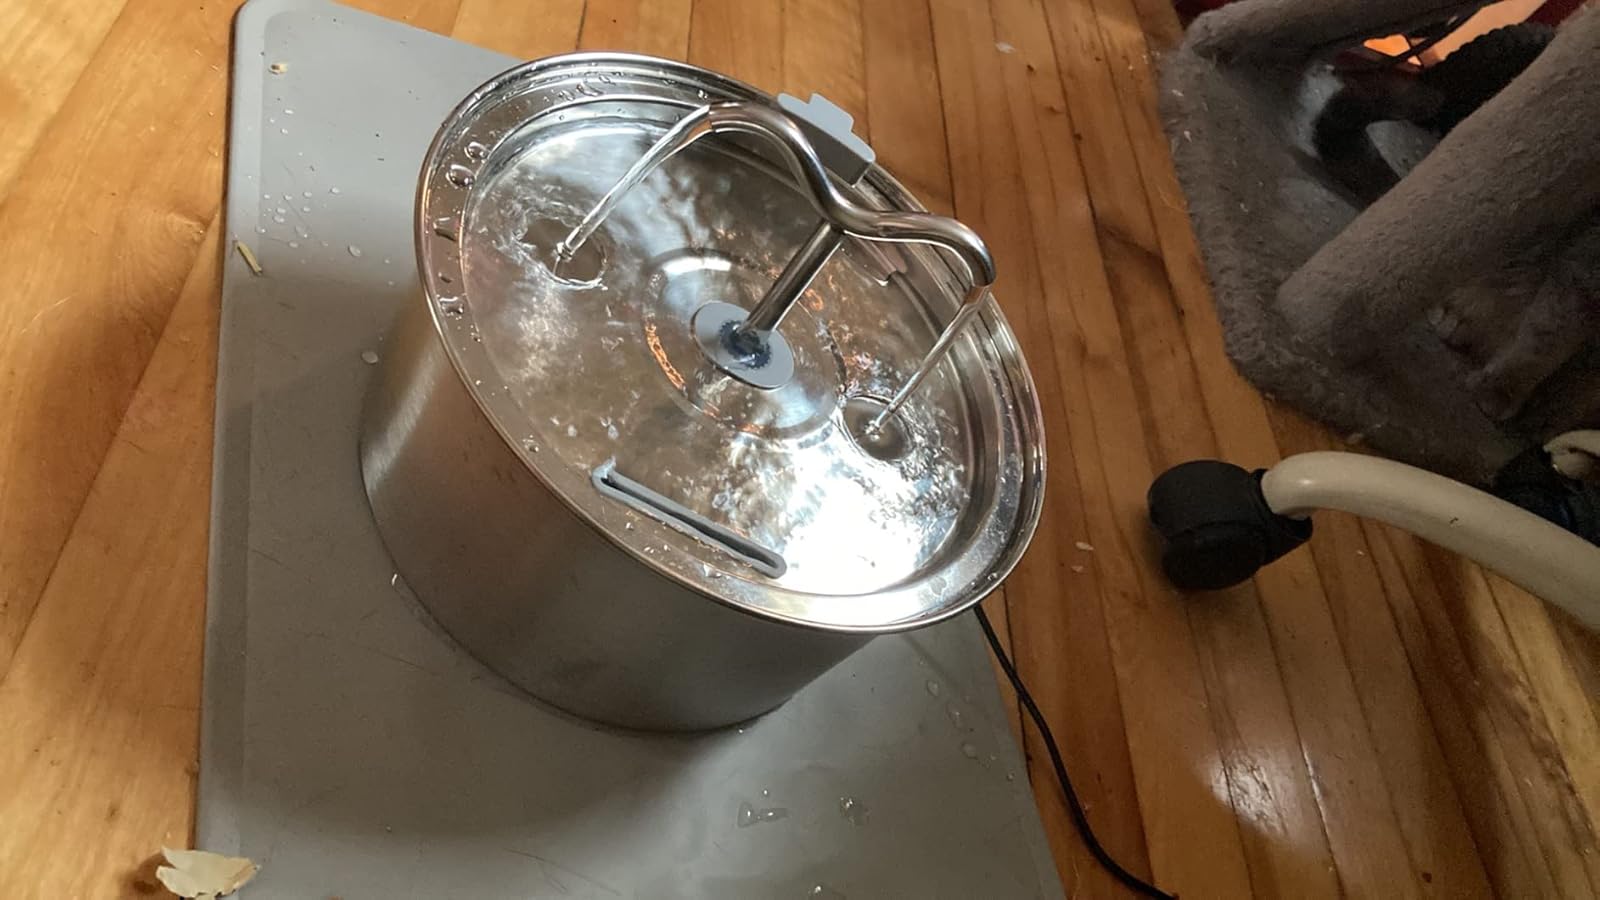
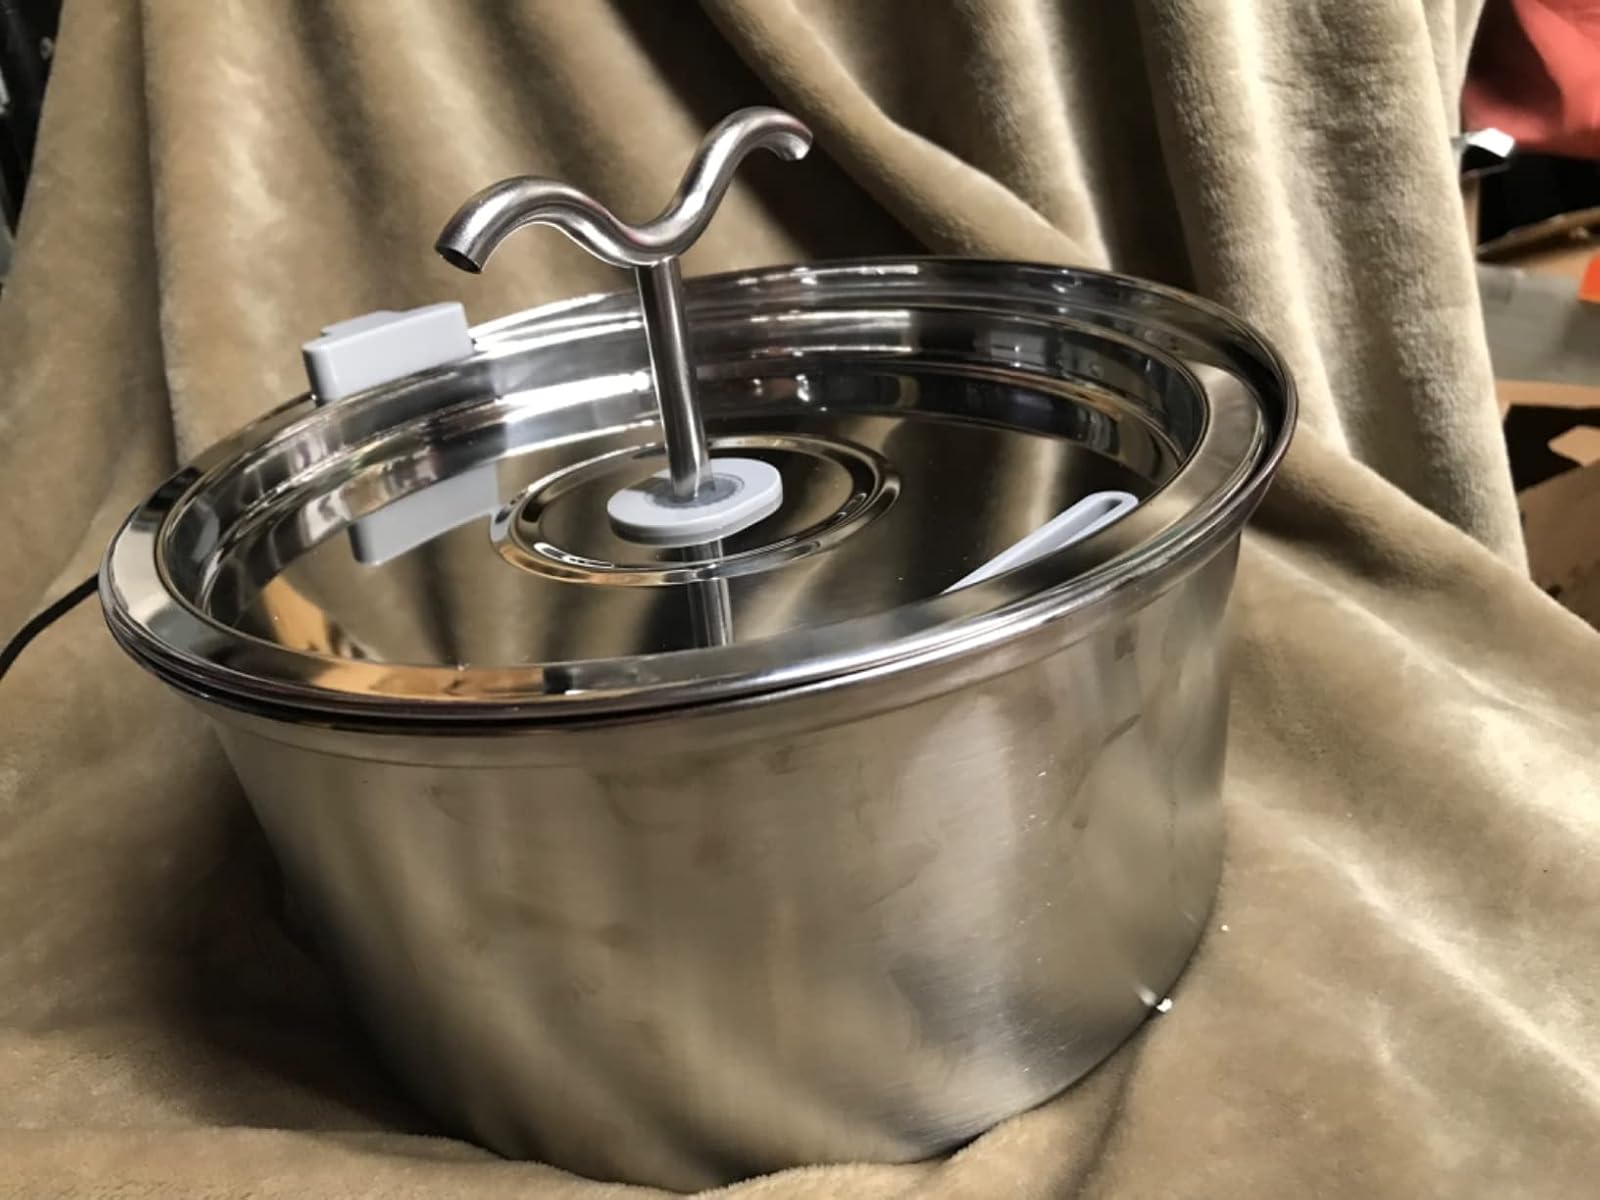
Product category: items_bowl
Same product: yes